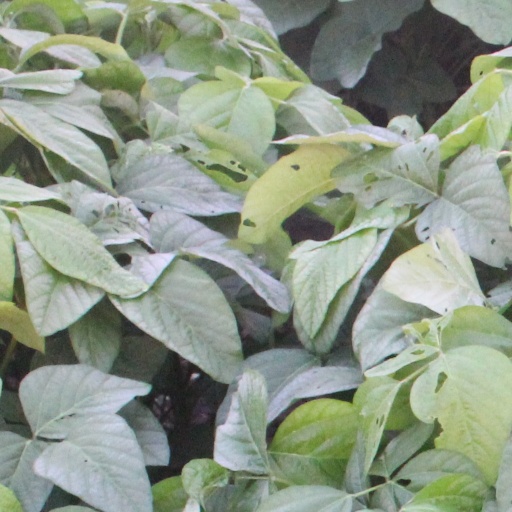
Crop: soybean